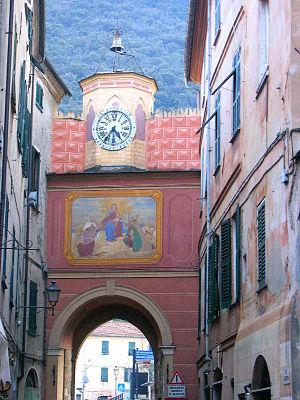
Finale Ligure est une commune de la province de Savone en Ligurie en Italie.
Finalborgo est une ancienne commune italienne devenue maintenant un hameau de la commune de Finale Ligure, entre Finale Marina et Calice Ligure.